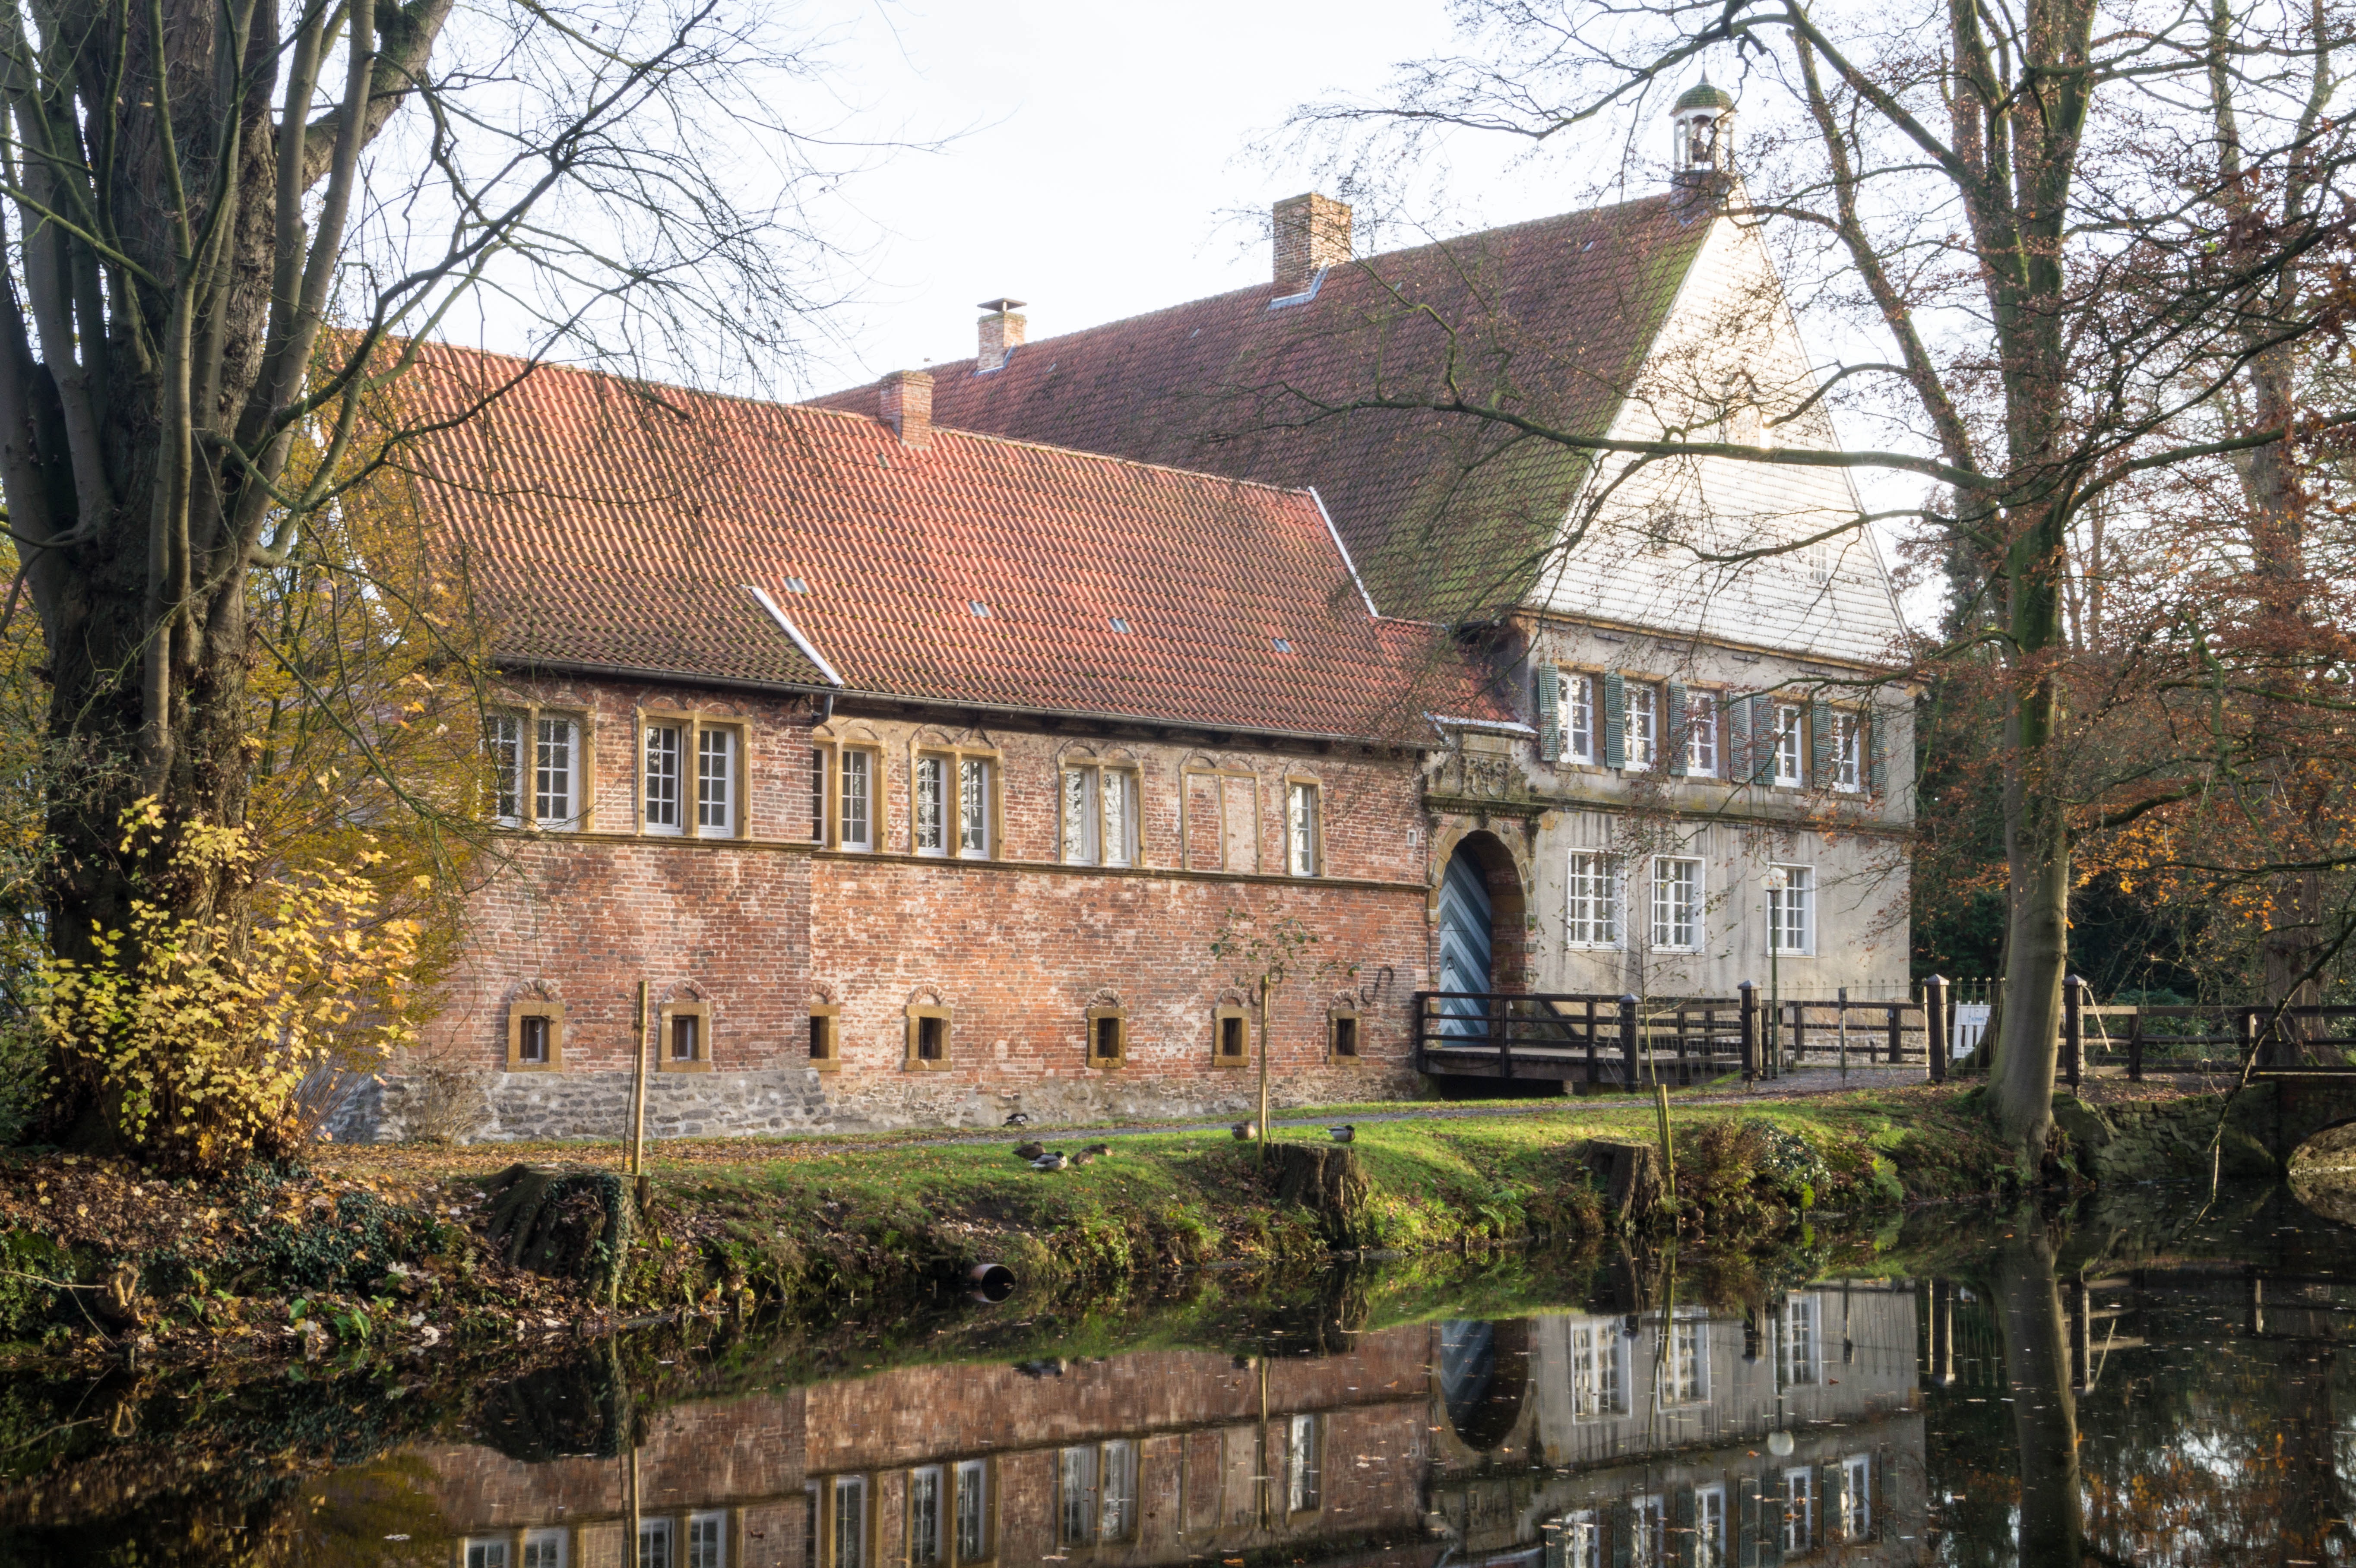
landscape, water, nature, architecture, bridge, house, town, building, chateau, old, river, rustic, village, romantic, castle, property, nostalgia, waterway, fortress, germany, estate, middle ages, masonry, neighbourhood, manor house, wasserburg